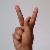
The image shows a hand gesture representing the letter 'K' in Indian Sign Language.